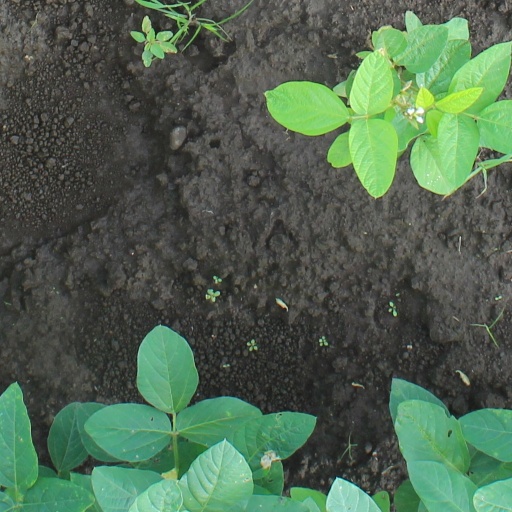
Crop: soybean